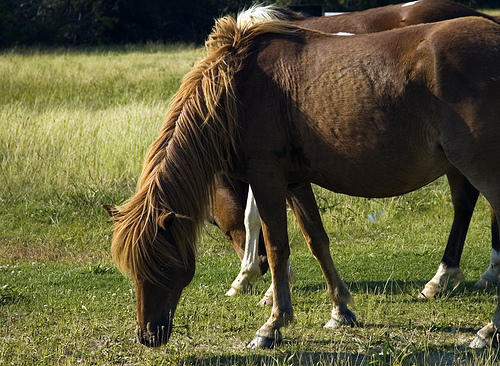
user: Given an image and a question. Answer the question in a short answer. Question: What is this animal used for? Short Answer:
assistant: ride